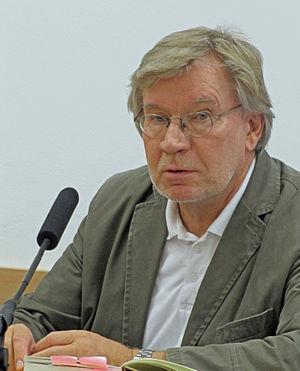
Jürgen Petschull est un journaliste et écrivain allemand.